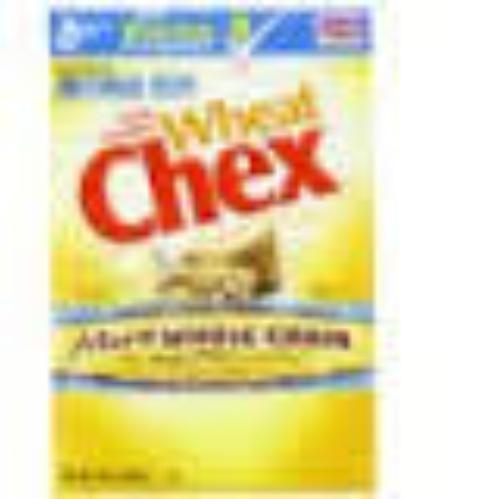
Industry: Food